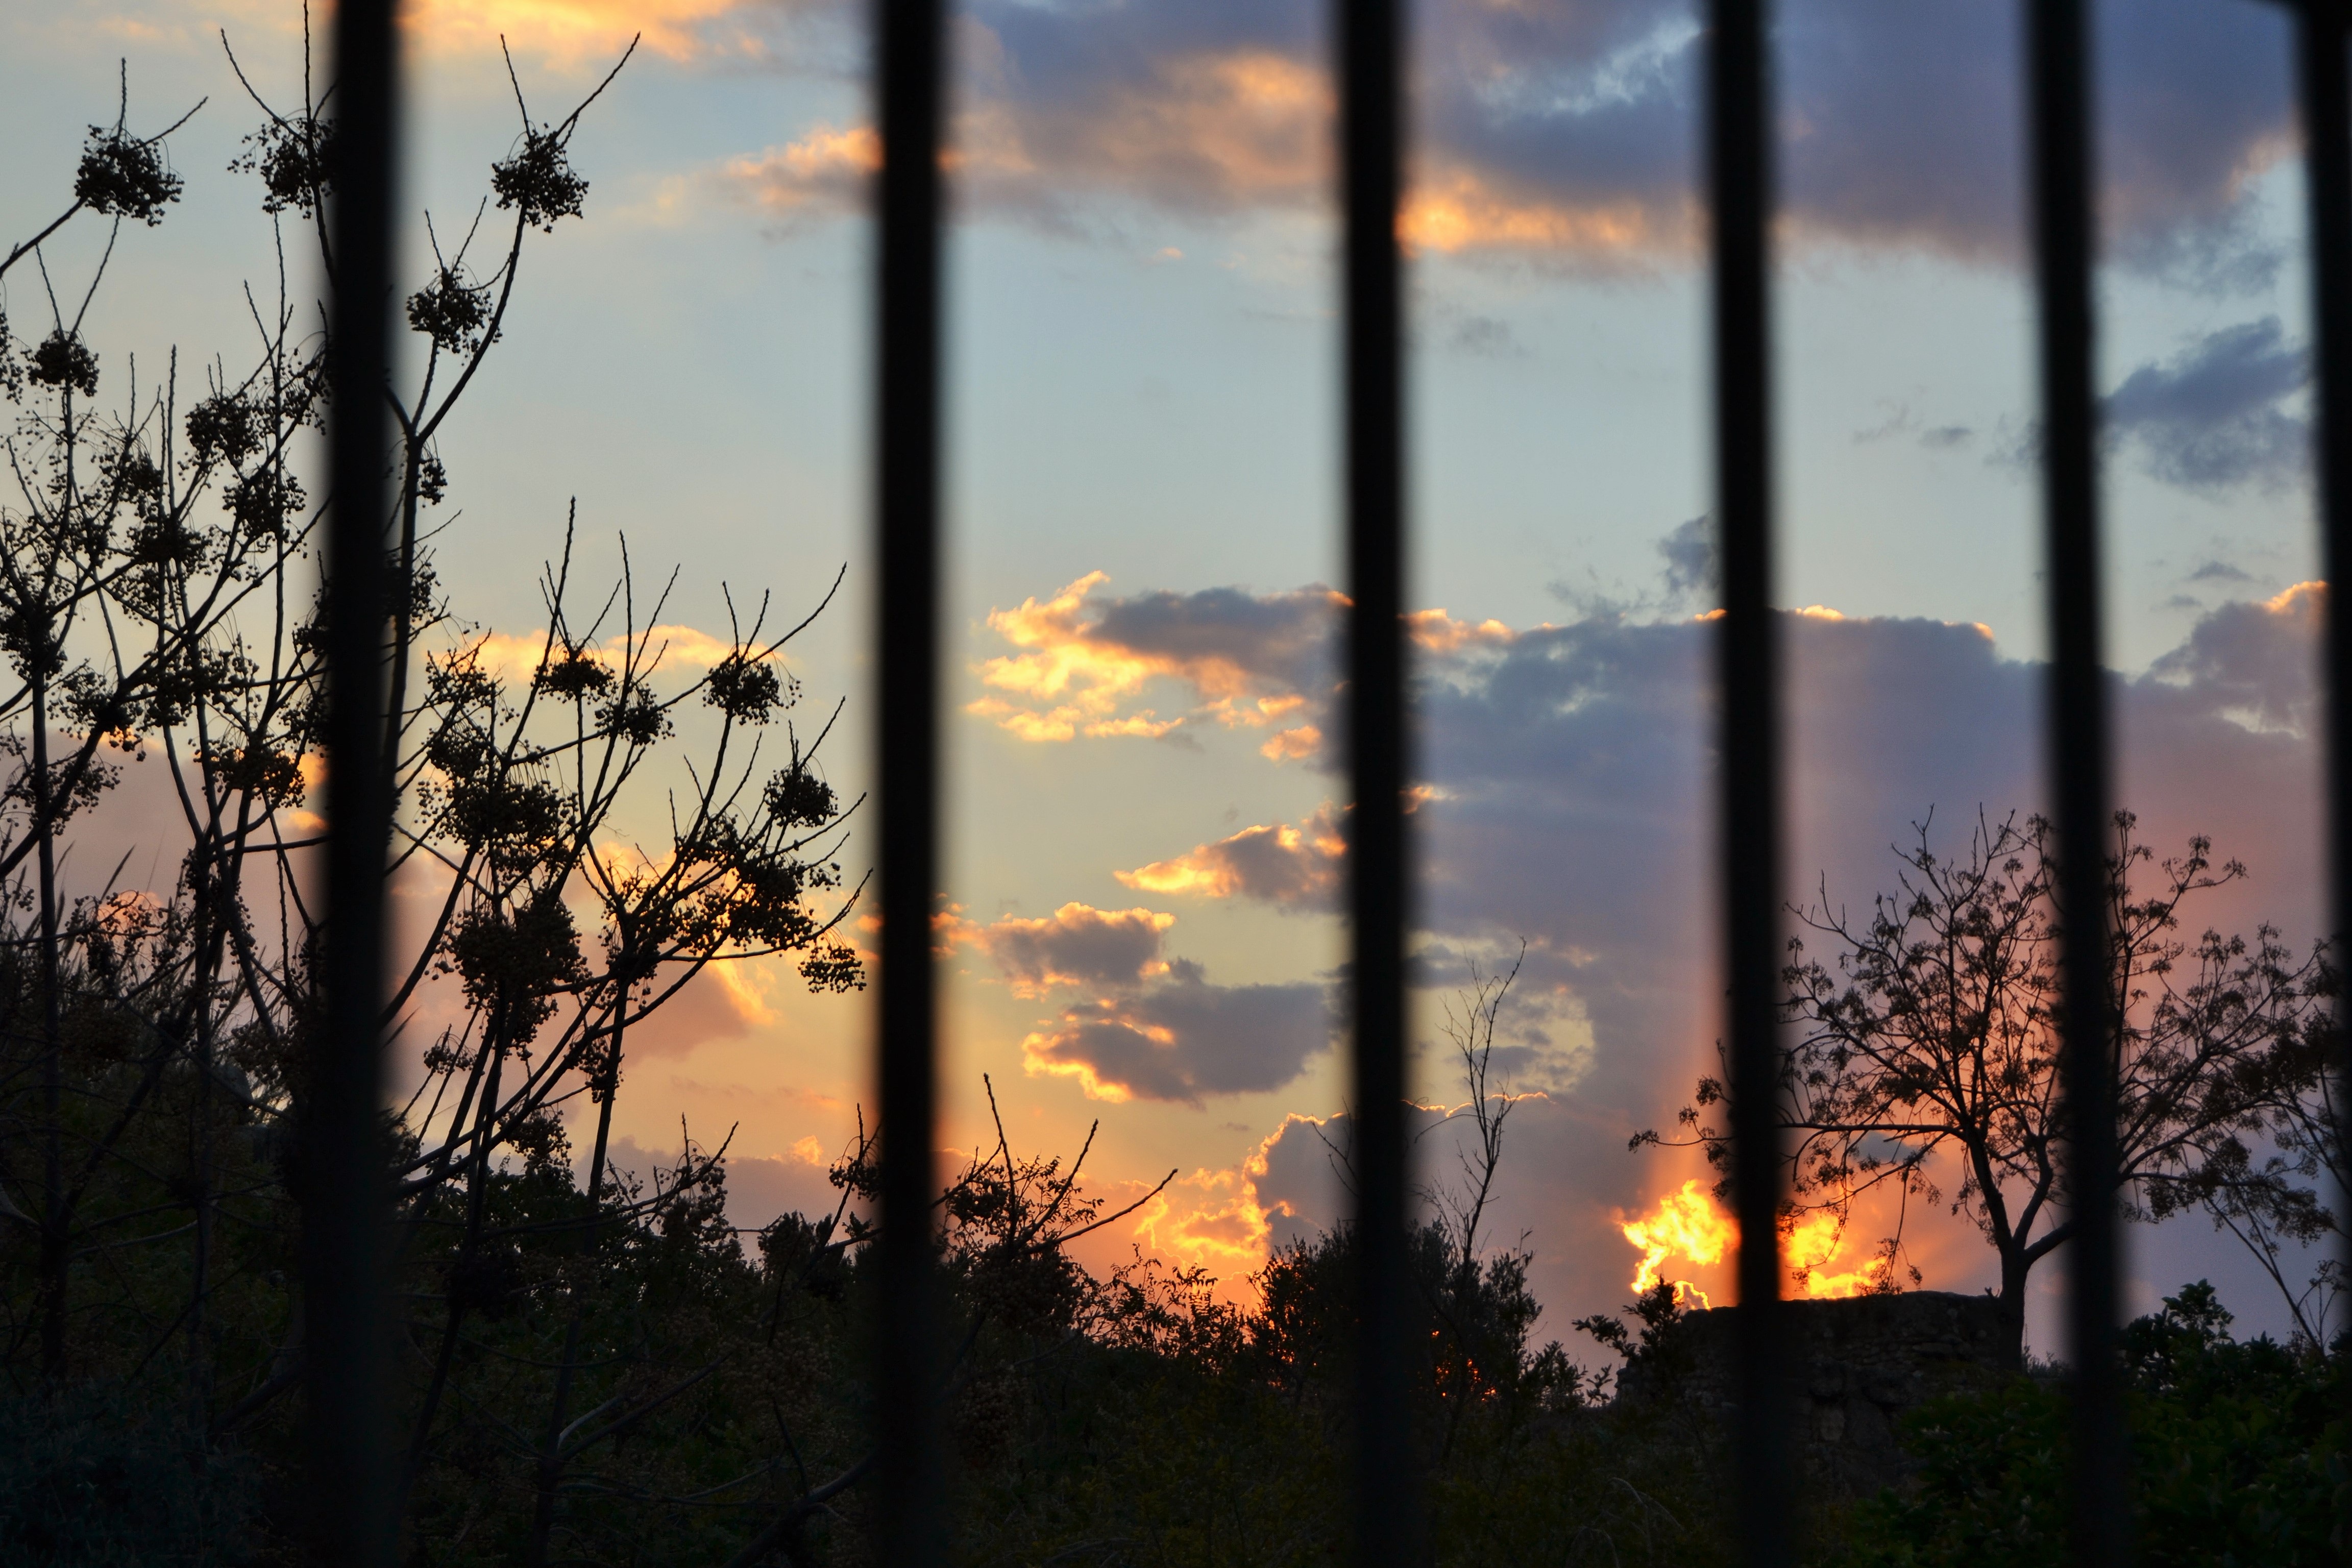
tree, light, cloud, sky, sunrise, sunset, sunlight, morning, dawn, atmosphere, travel, dusk, evening, reflection, autumn, attraction, ruins, archeology, historical, lebanon, atmospheric phenomenon, byblos